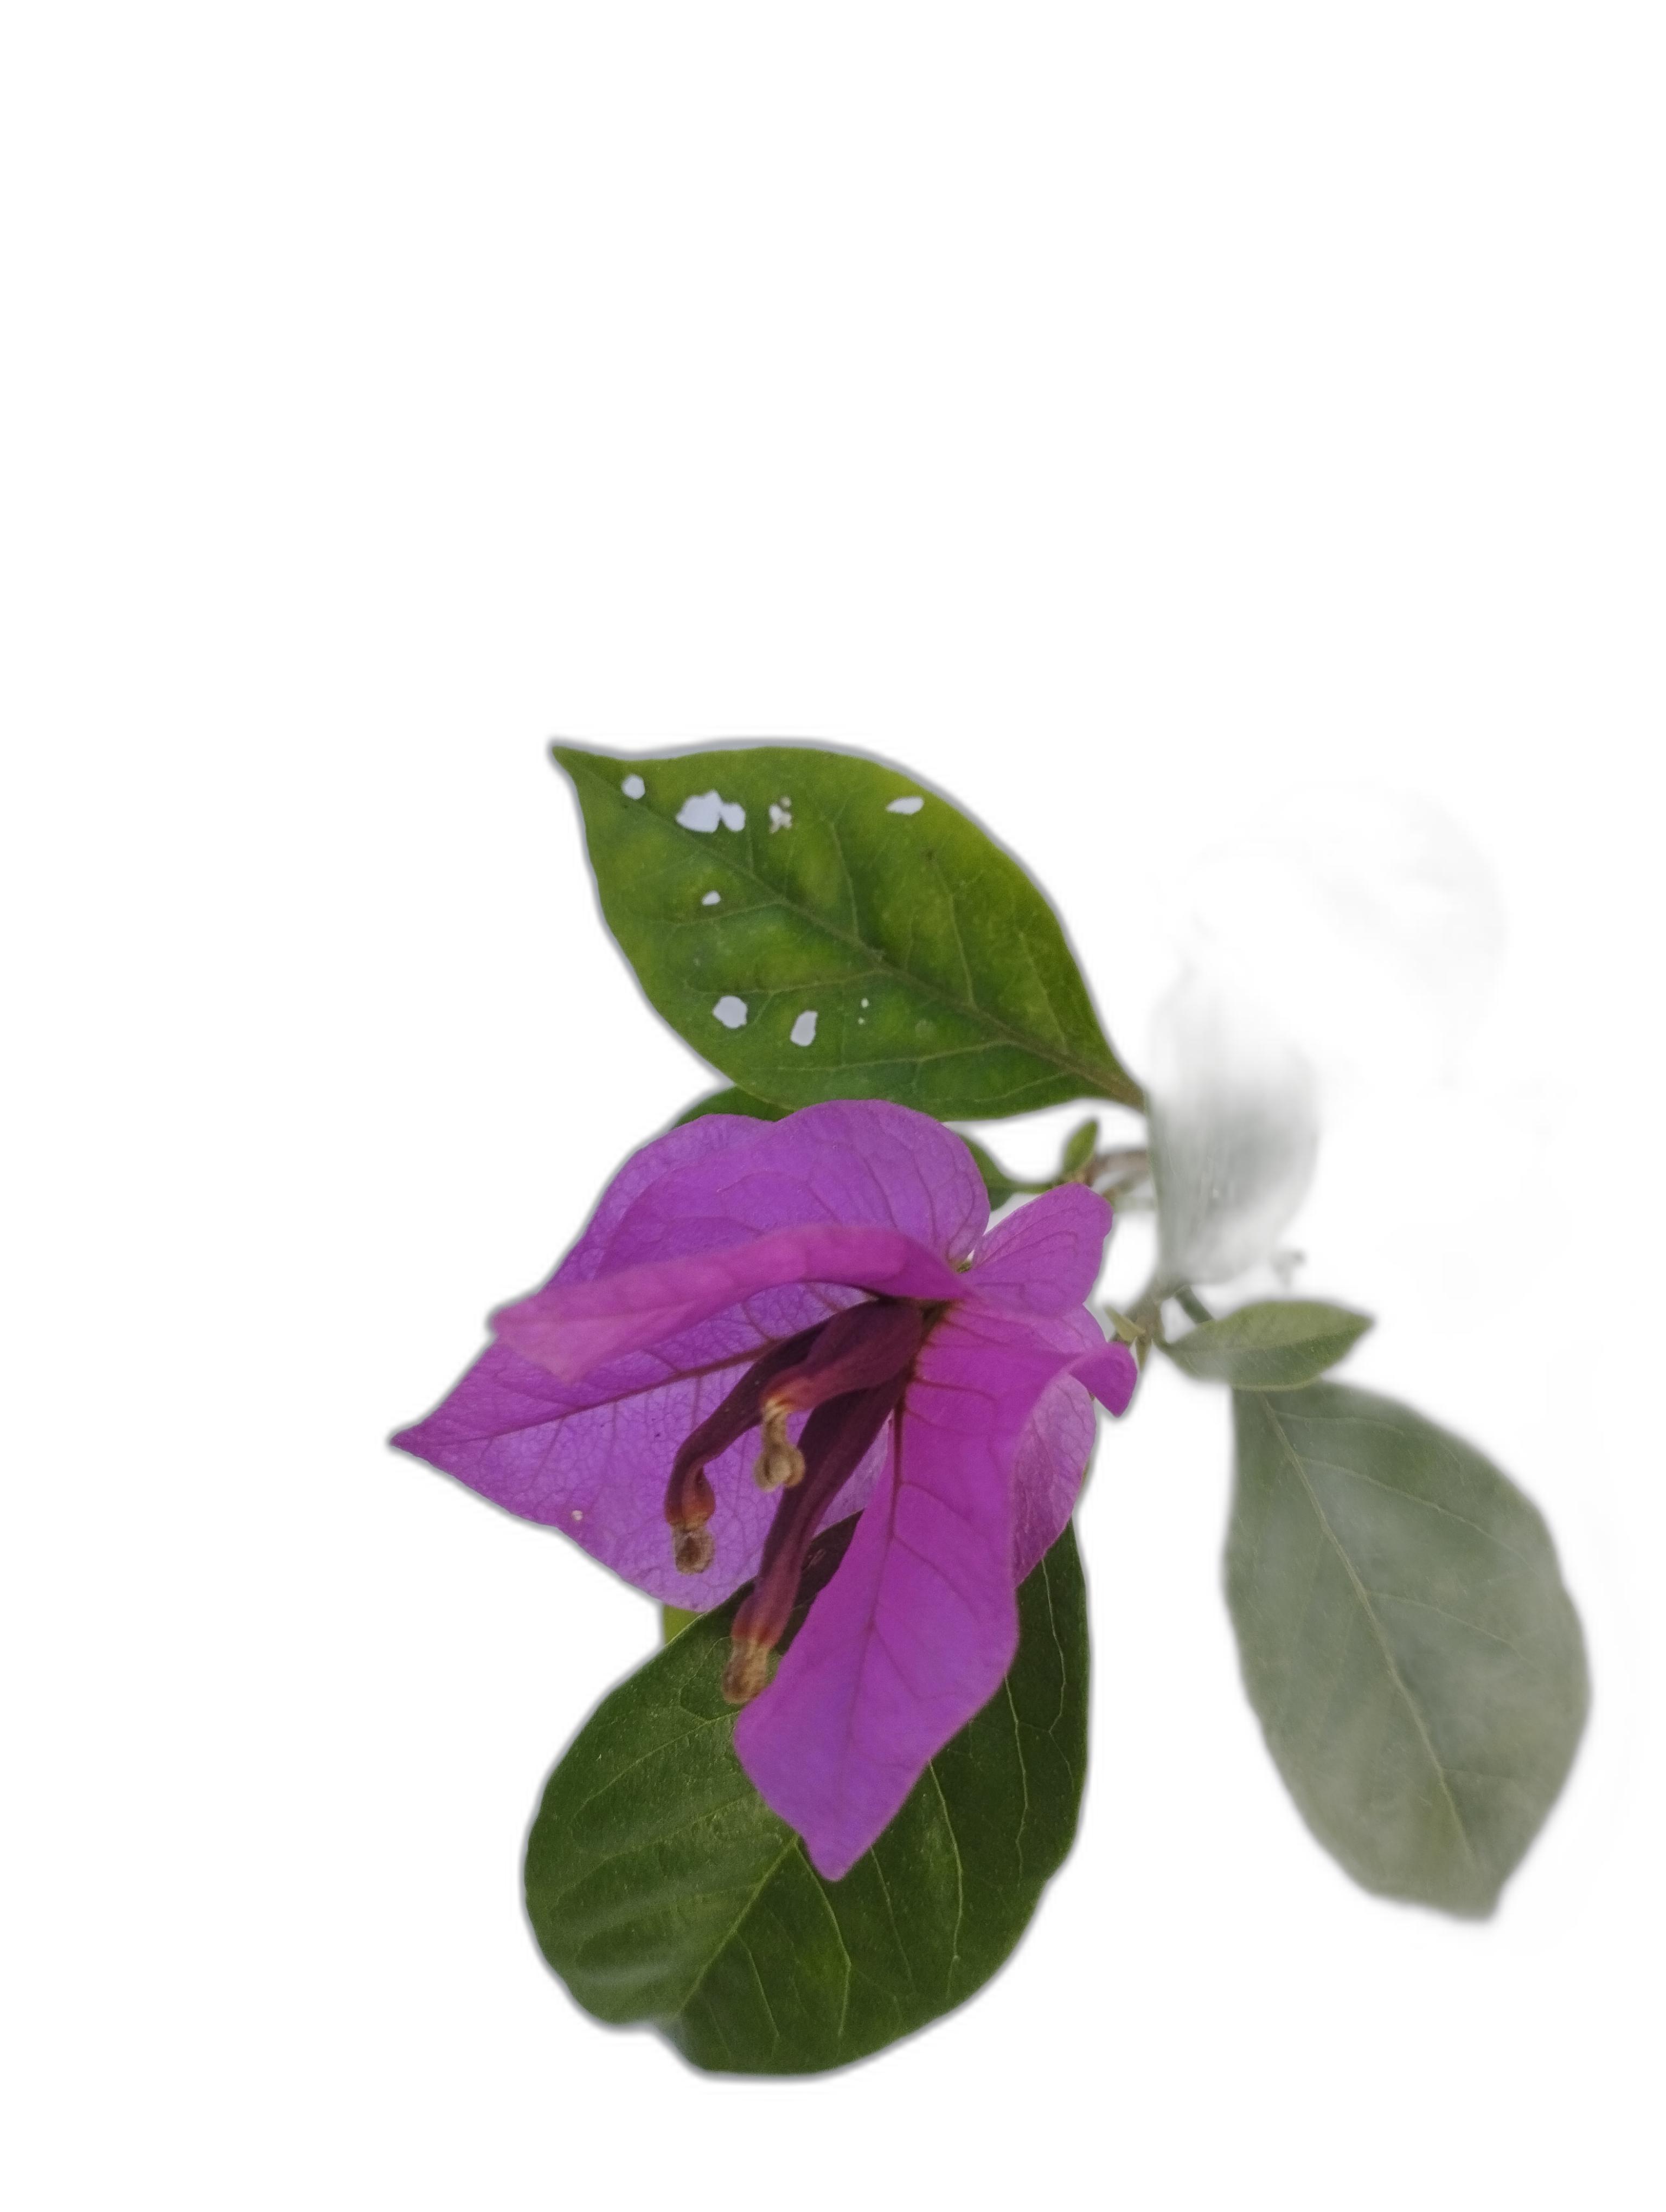
Label: Bougainvillea